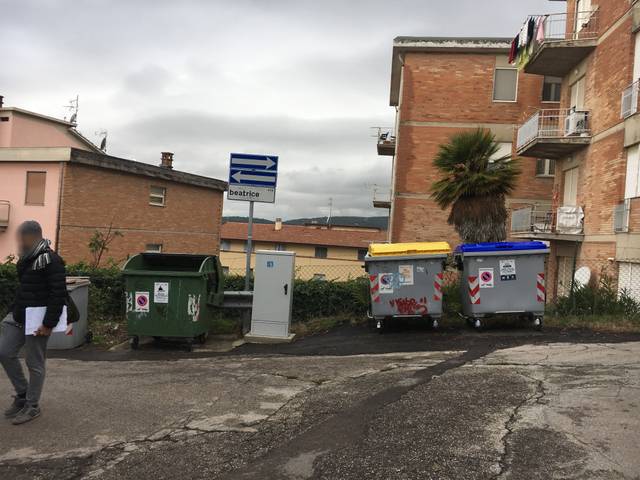
Region: Italy
Coordinates: 43.117, 12.377